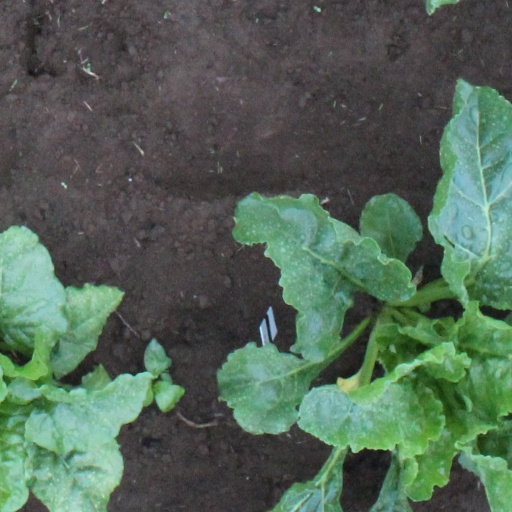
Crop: sugar beet